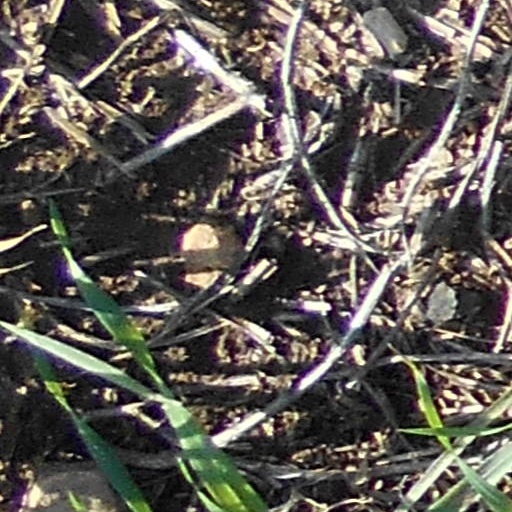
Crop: wheat